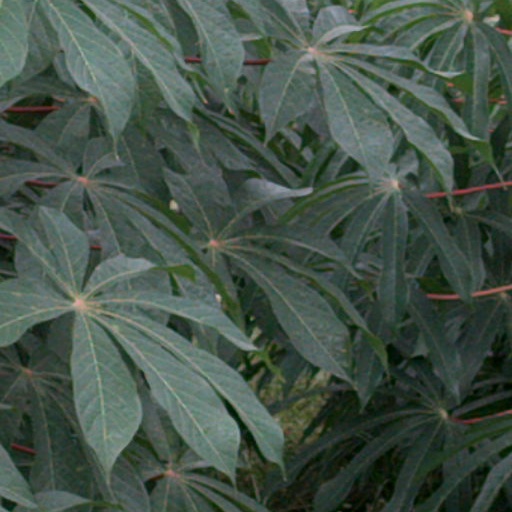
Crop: cassava